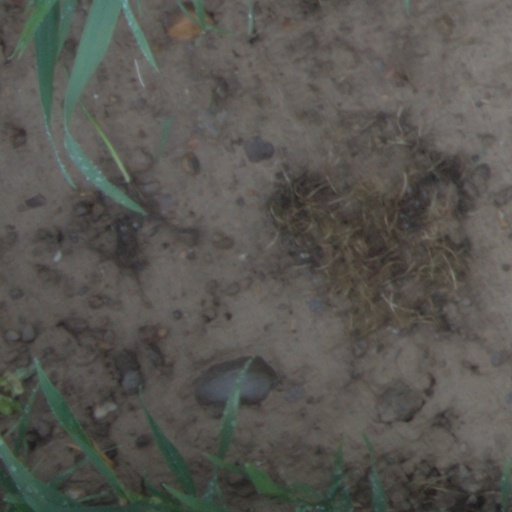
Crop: wheat